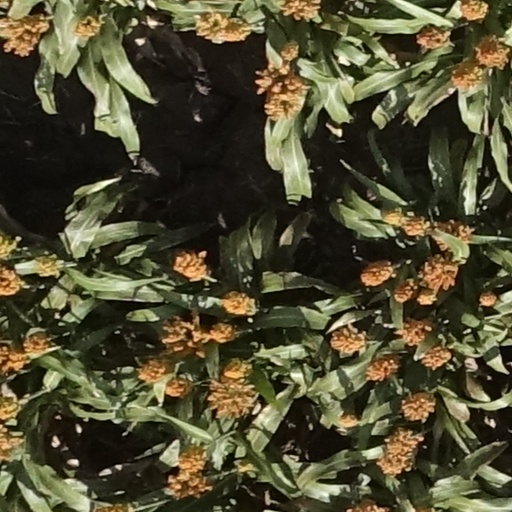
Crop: sorghum